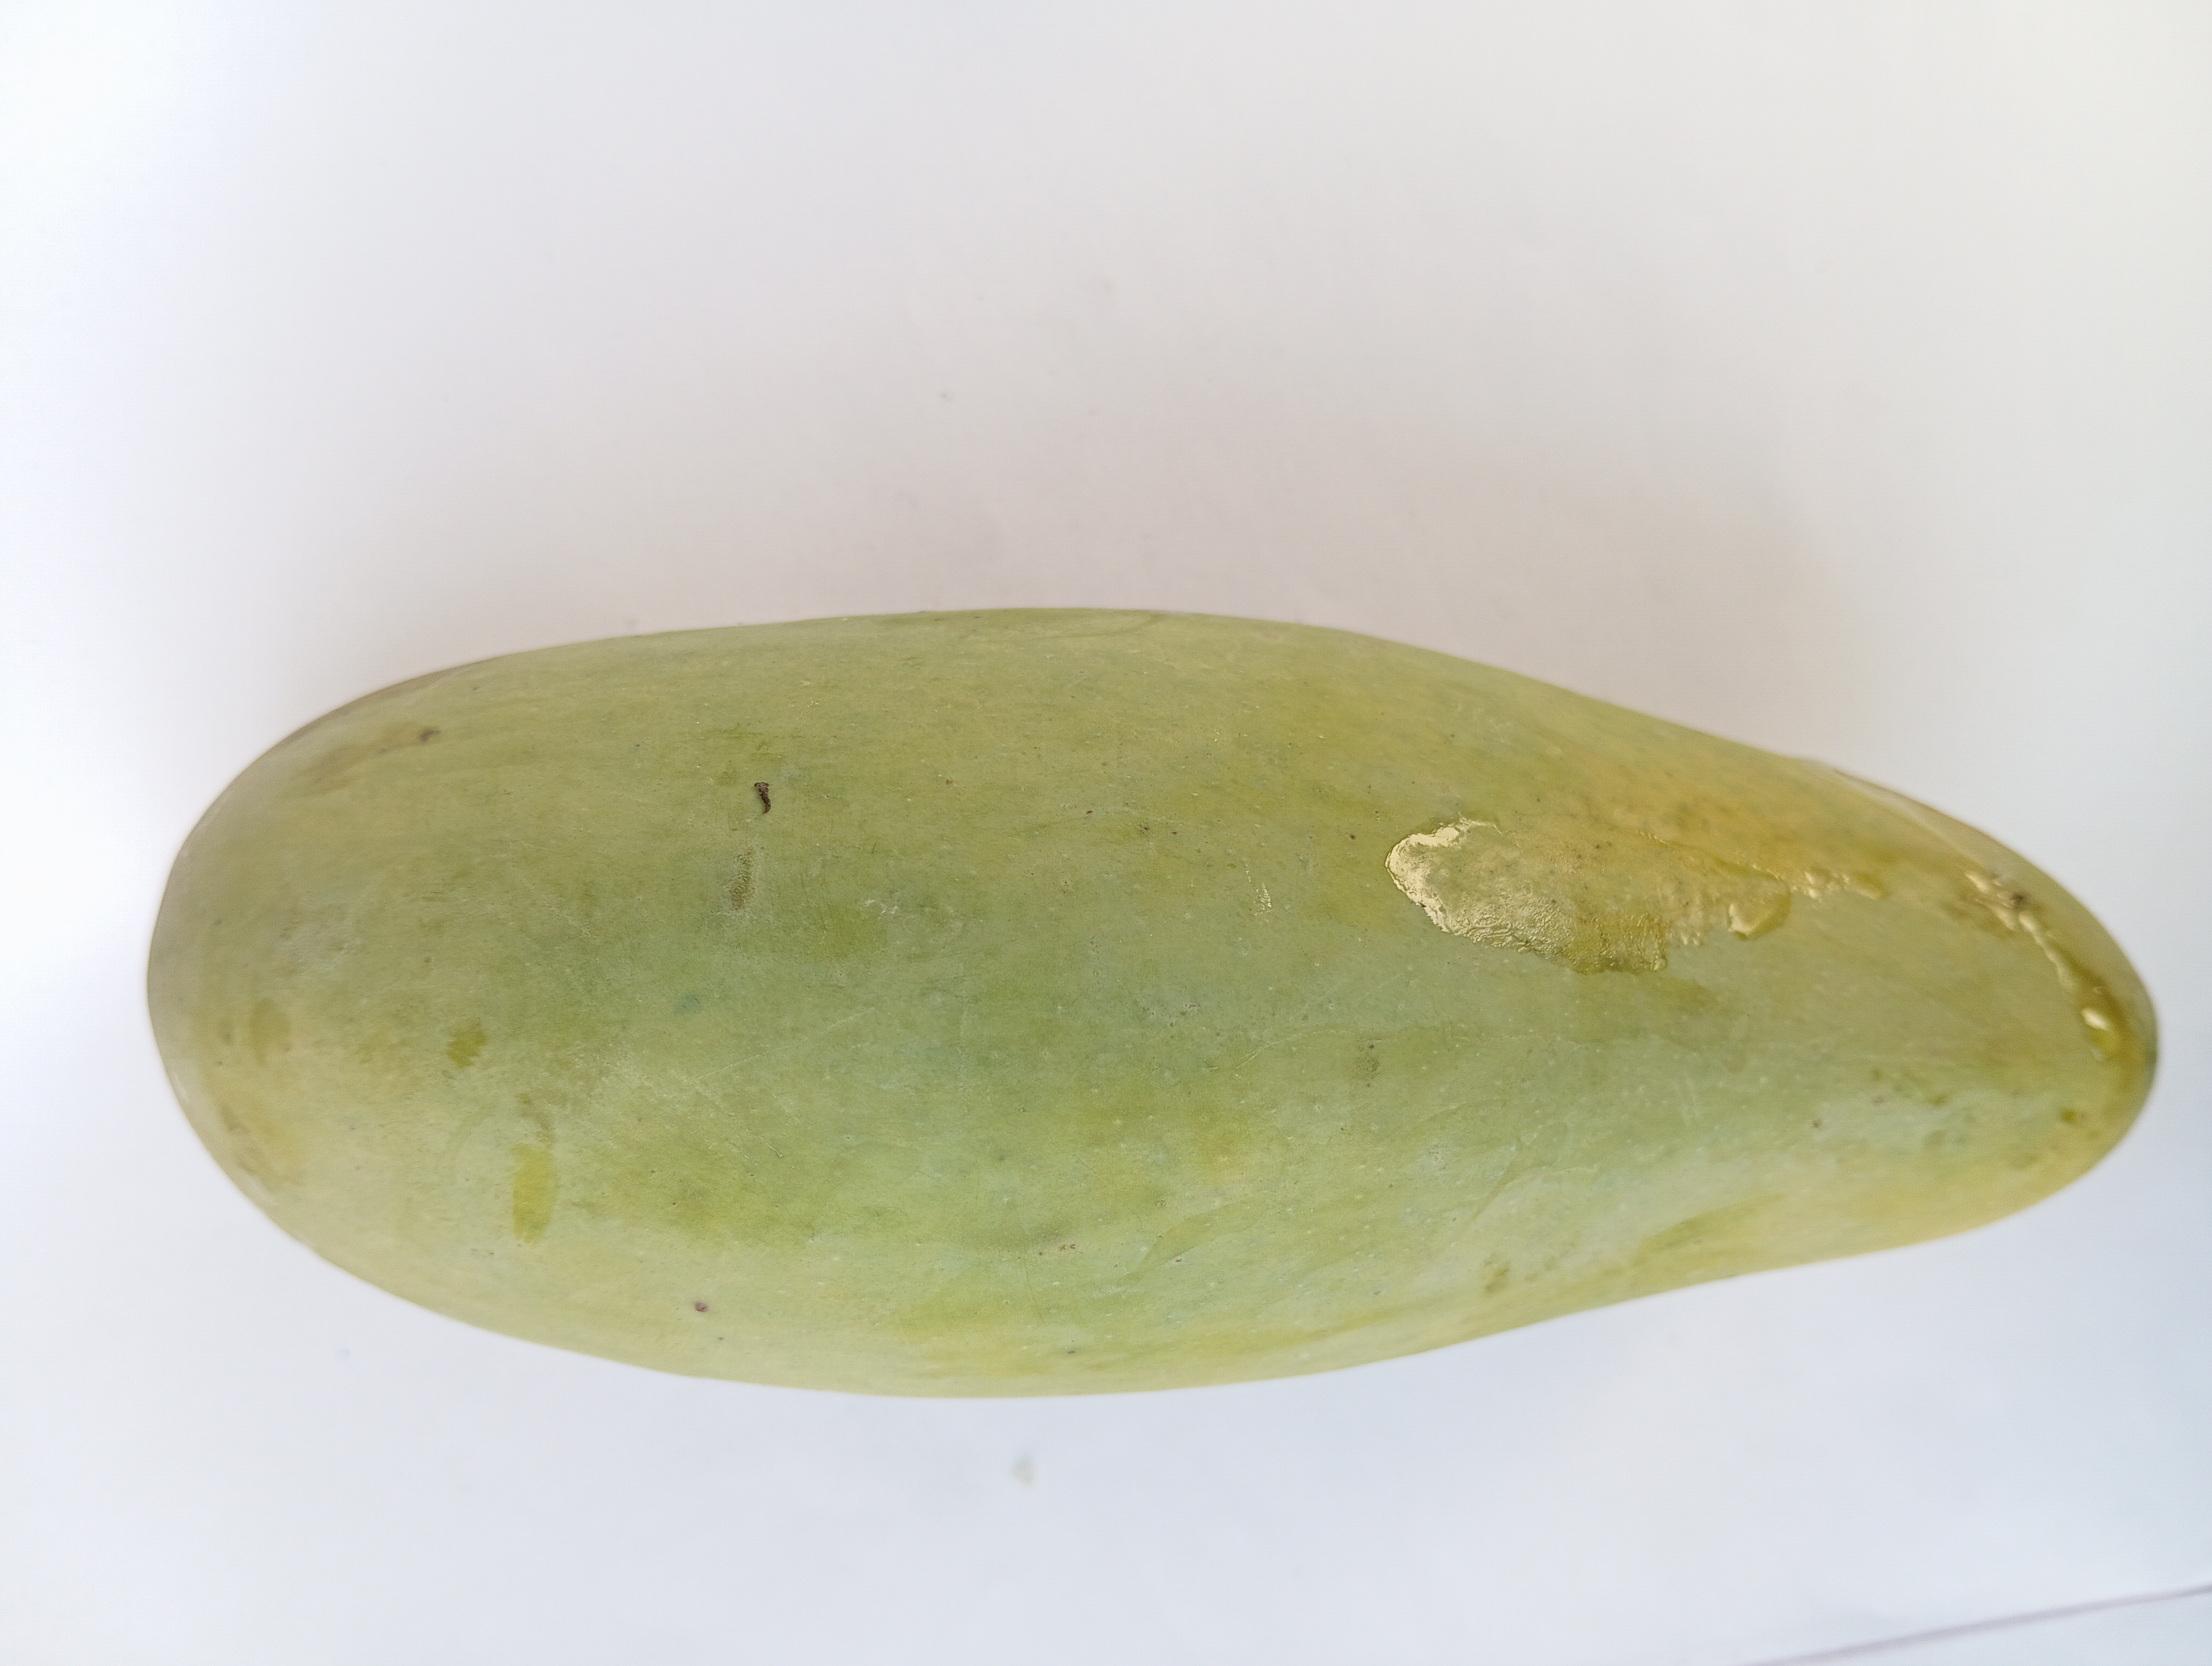
Mango variety: Banana